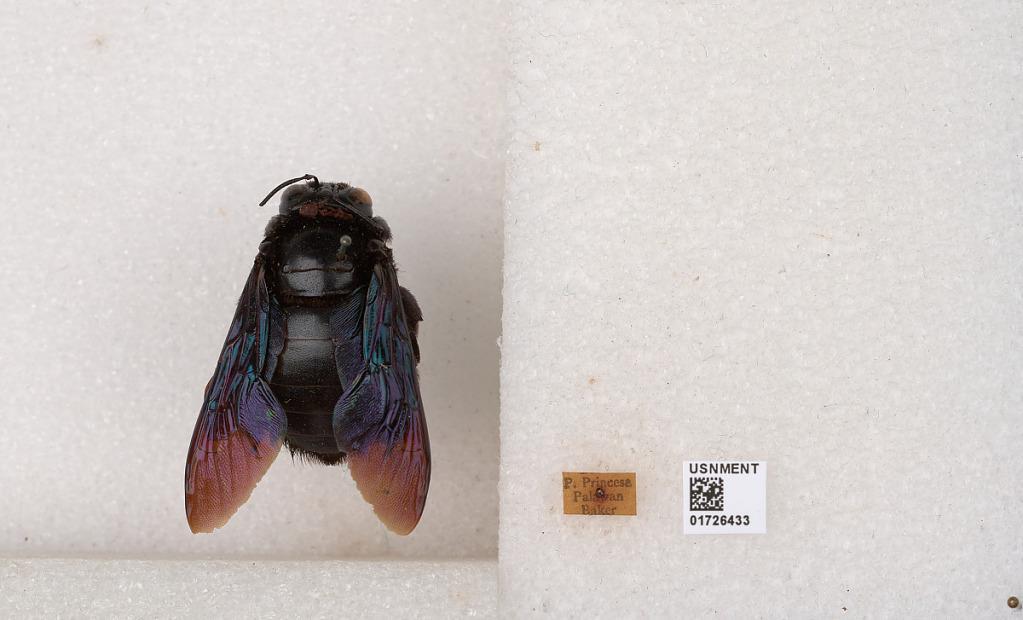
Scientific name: Xylocopa (Mesotrichia) latipes (Drury)
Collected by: Baker
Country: Philippines
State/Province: Mimaropa
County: Palawan
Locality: P. Princesa